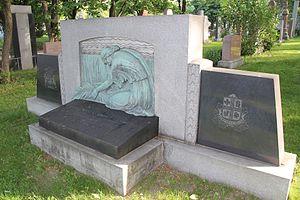
Pierre tombale de Fernand Rinfret (1882-1939), cimetière Notre-Dame-des-Neiges (B301), Montréal.
Fernand Rinfret, né le 28 février 1883 à Montréal et décédé le 12 juillet 1939 à Los Angeles, est un homme politique québécois. Il a été député à la Chambre des communes du Canada de 1920 à 1939 et ministre fédéral. Il a été le trente-cinquième maire de Montréal.